National Zoological Park (United States)

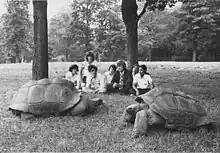
Tours and classes at the zoo, 1979

For the first 50 years, the National Zoo, like most zoos around the world, focused on exhibiting one or two representative exotic animal species. The number of many species in the wild began to decline drastically because of human activities. In 1899, the Kansas frontiersman Charles "Buffalo" Jones captured a bighorn sheep for the zoo. The fate of animals and plants became a pressing concern. Many of these species were favorite zoo animals, such as elephants and tigers; hence the staff began to concentrate on the long-term management and conservation of entire species.